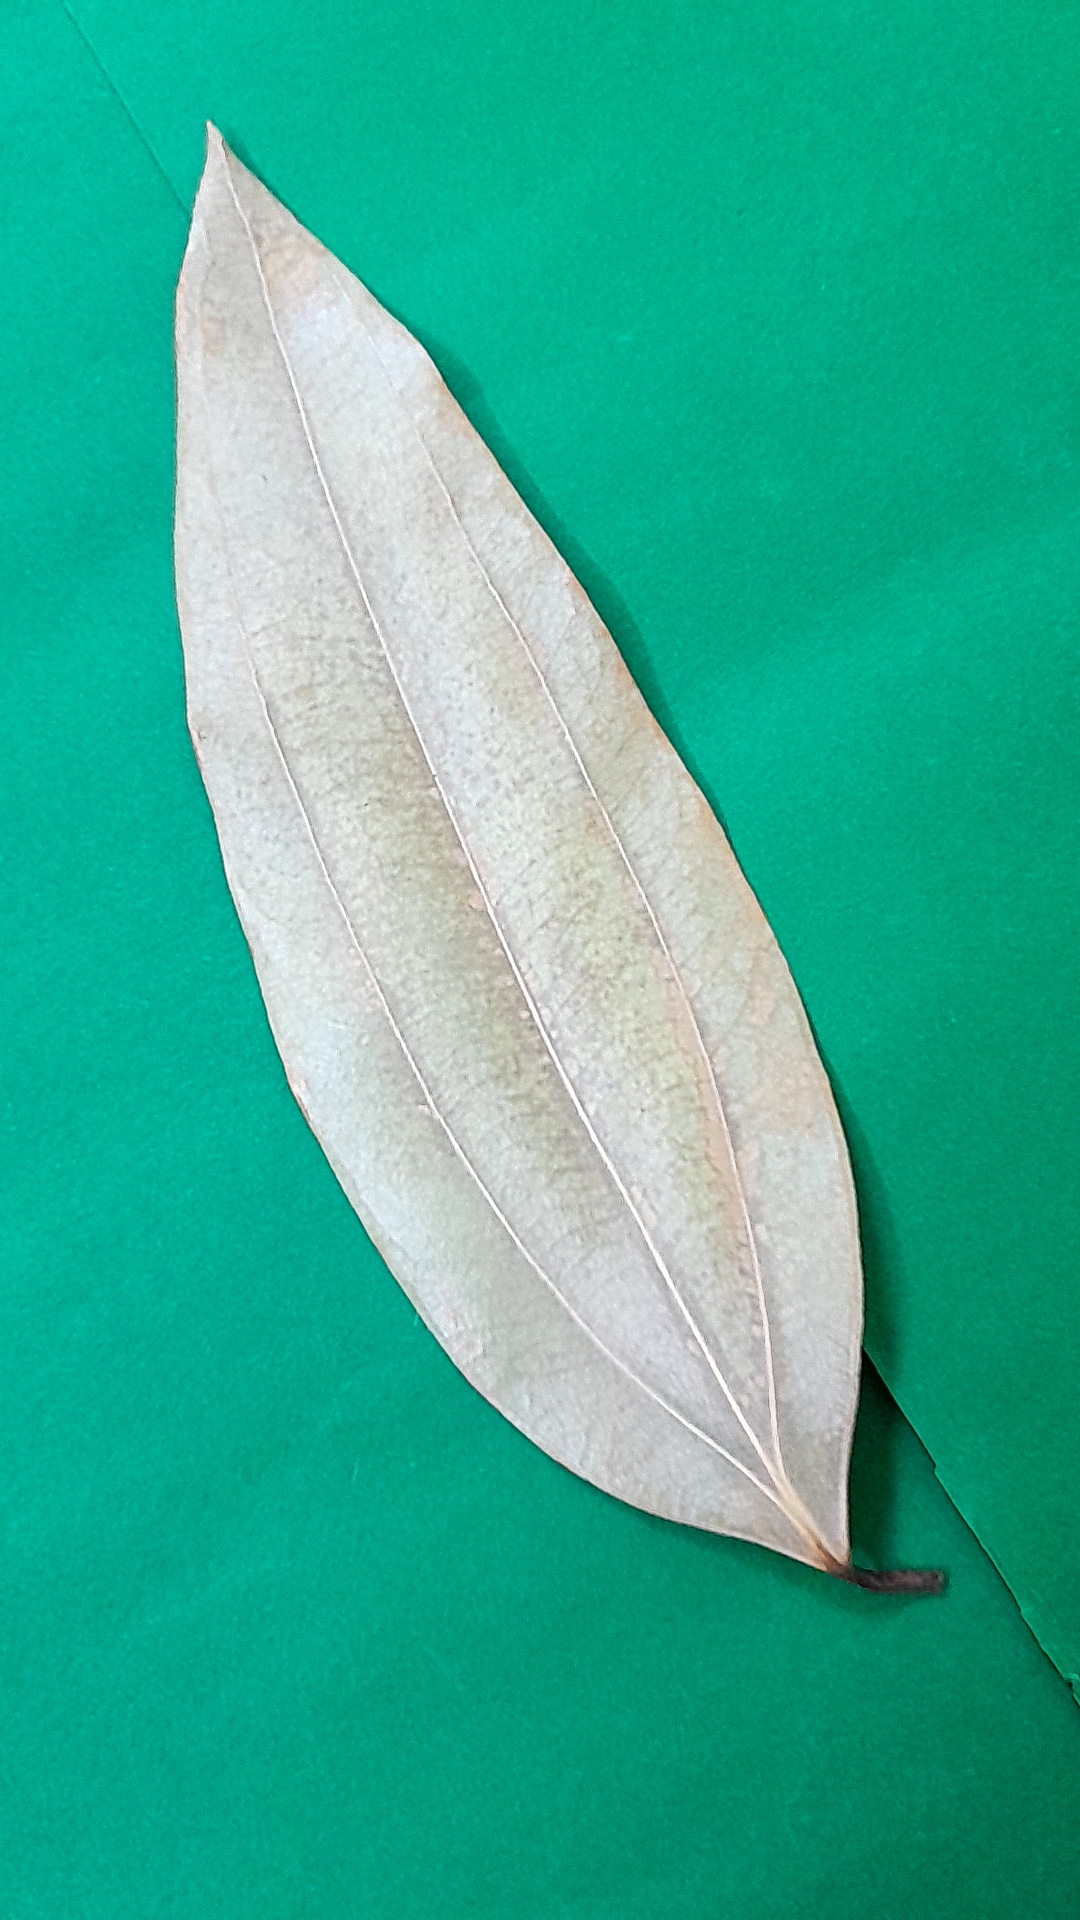
Label: Dry Leaf